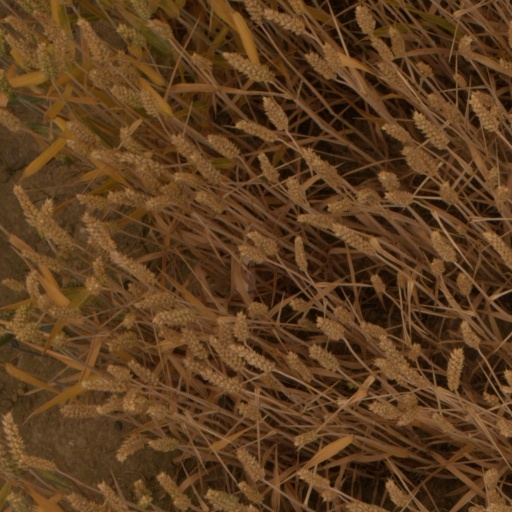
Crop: wheat